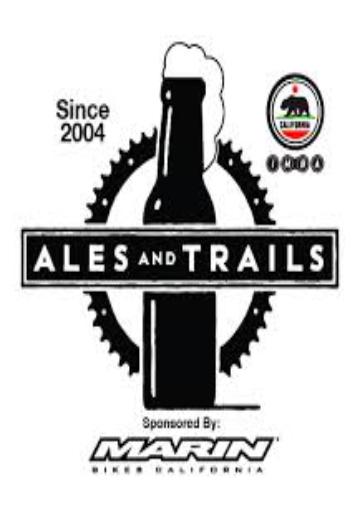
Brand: marin bikes
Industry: Transportation